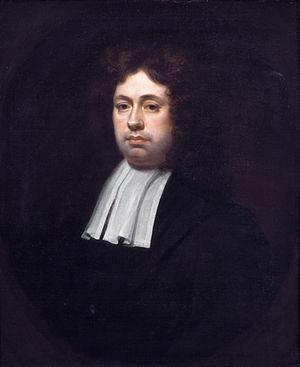
David van Hoogstraten est un philologue néerlandais, né à Rotterdam le 14 mars 1658 et mort à Amsterdam le 21 novembre 1724.